Yandex self-driving car

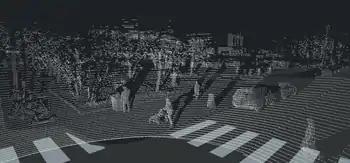
Point cloud of proprietary lidar

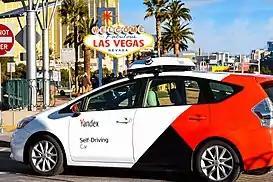
Self-driving car at Consumer Electronics Show in 2019

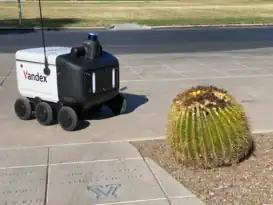
Autonomous delivery robot in Arizona

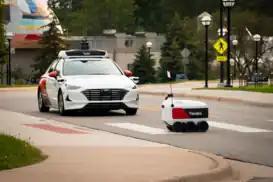
Self-driving car and autonomous delivery robot in Ann Arbor

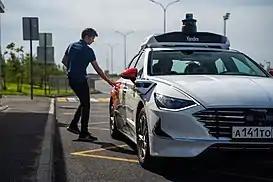
Robotaxi in Innopolis

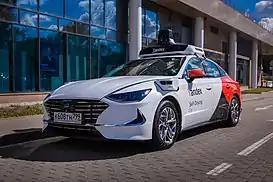
Self-driving Hyundai Sonata

Yandex Self-Driving Group is a developer of self-driving cars and delivery robots. It is headquartered in Moscow, Russia. Yandex Self-Driving Group is a part of the Russian company Yandex LLC.